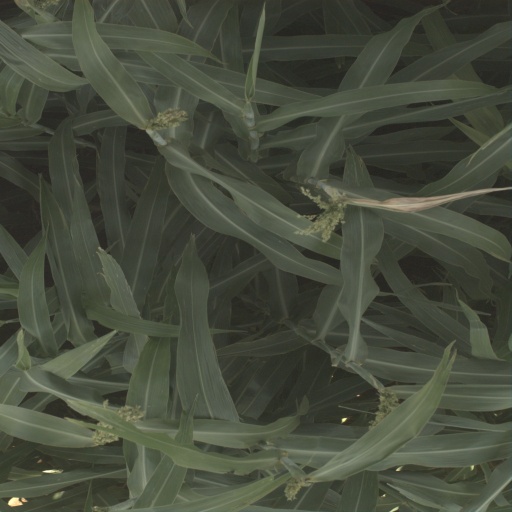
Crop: sorghum